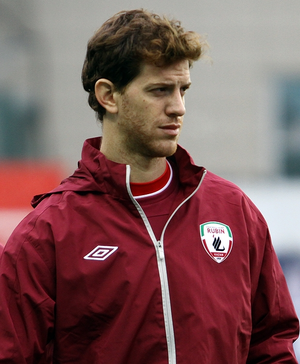
Cristian Daniel Ansaldi, est un footballeur international argentin, qui joue au poste de défenseur latéral. Il évolue actuellement avec le Torino FC en prêt d l'Inter Milan.